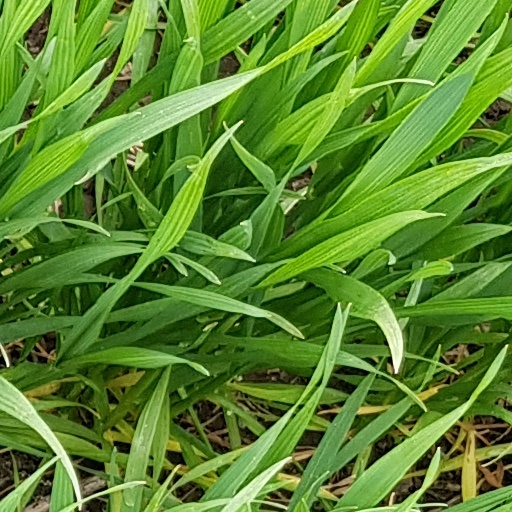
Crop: wheat